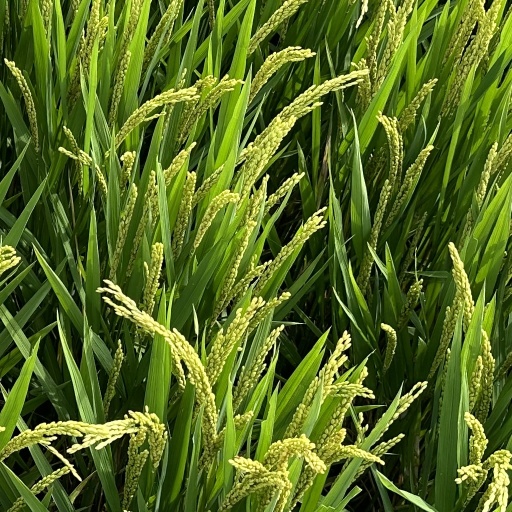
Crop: rice